Princess Charlotte of Denmark

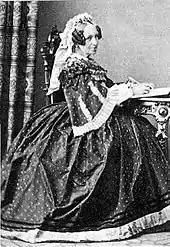
Princess Charlotte of Denmark

Princess Charlotte spent the first years of her life at the large and magnificent baroque palace of Christiansborg. As a summer residence, the family owned Sorgenfri Palace, located on the shores of the small river Mølleåen in Kongens Lyngby north of Copenhagen.